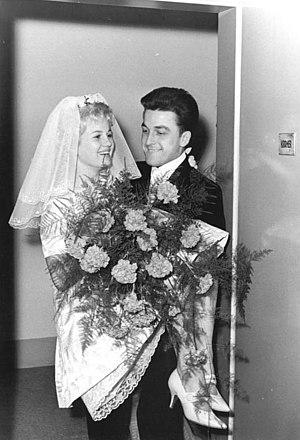
La nuit de noces est la première nuit que passent ensemble les deux membres d'un couple après le mariage. Elle est parfois suivie de la lune de miel.